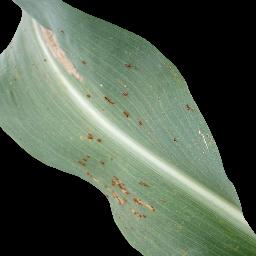
Label: Corn___Common_rust